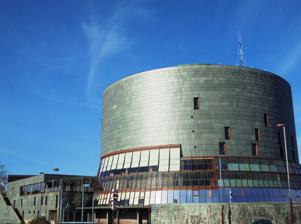
Building: Pontevedra Auditorium and Convention Centre
Country: Spain
Year built: 1997
Congress hall in Pontevedra, Spain Pontevedra Auditorium and Convention Centre Auditorio y Palacio de Congresos de Pontevedra Alternative names Pazo da Cultura General information Type Auditorium and Convention Centre Location Pontevedra , Galicia , Spain Coordinates 42°26′08.1″N 8°38′13.9″W / 42.435583°N 8.637194°W / 42.435583; -8.637194 Construction started 1993 Completed 1997 Opening 1997 Owner City Council of Pontevedra Management Pazo de Congresos e Exposicións Design and construction Architect(s) Manuel de las Casas Website Official website The Pontevedra Auditorium and Convention Centre is a building that hosts conventions , exhibitions , concerts , plays and ballet and dance performances in Pontevedra ( Spain ). It is located in the northern part of the city, next to the Lérez river and the Tirantes bridge and was designed by the architect Manuel de las Casas . History The construction of the Pontevedra Auditorium and Convention Centre was planned at the beginning of the 1990s as part of an extensive urban planning project for the development of the north-eastern part of the city, on the reclaimed land of an old marsh . The project included the construction of a cable-stayed bridge , the Tirantes Bridge , to serve the auditorium and as an exit from the city to the north, an exhibition centre annexed to the Auditorium in front of the Rosalía de Castro Park, and the development of the banks of the Lérez River and the Island of Sculptures park. The architect Manuel de las Casas won the preliminary design competition for the construction of the convention centre, the resolution of which was announced on 2 November 1991. He designed the project in 1992. Construction of the Convention Centre began in 1993 and the auditorium was opened in 1997, while the exhibition centre was inaugurated in 1998. The palace was inaugurated on 20 September 1997, with the exhibition The Neutrality of the Order by Manuel de las Casas and a concert by mezzo-soprano Teresa Berganza and the Royal Galician Philharmonic conducted by Maximino Zumalave . Just afterwards, on 24 and 25 September 1997, a congress on Infrastructure, Environment and Regional Development was held in the convention centre. Description With its contemporary architecture , the palace comprises a complex of buildings covering 10,000 m 2 , which includes an exhibition area, plenary rooms, an auditorium and a restaurant area. It is a multi-purpose building that allows all its spaces to be used at the same time. The most characteristic aspect of the exterior of the palace are the green slate slabs , corten steel , copper and glass which, together with the harmonious ensemble of the building's volumes, such as the cube of the exhibition hall, favour its integration into the surrounding landscape and greenery. Manuel de las Casas organises the terrain by designing artificial platforms, squares and stone terraces that overlook the ria, the Lérez and the city. The complex is composed of pure volumes with a cylinder for the Auditorium and two prisms on different floors, housing a large exhibition hall, the Convention Centre, a restaurant and a cafeteria. The congress hall and meeting rooms are located inside the trapezoidal prism. On the square-based prism, the entrance and the large skylight lead to the exhibition hall on the lower level. At the edge of the Lérez , the building is accessed by a stone staircase covered by the green slate wall. The Pontevedra Convention Centre has been designed to host different types of events, conventions, trade fairs, public fairs, exhibitions, corporate events, business conventions, seminars, symposiums, conferences - whatever format or tone the organisers wish to give it. Its advantages can be summed up in two words: modularity and functionality. Surfaces and number of seats The convention centre offers : a total net floor area of 10,000 m2 a main auditorium with 772 seats. According to the architect Manuel de las Casas, in the concert hall or main auditorium, undulating and even whimsical shapes were sought to avoid sound bouncing. an auditorium or conference room with 276 seats a 100-seat meeting room a light and bright exhibition hall of 1,220 m2 a panoramic restaurant with a view of the Lérez River and the Tirantes Bridge 8 seminar rooms a workshop room for 40 people a press room a VIP room rehearsal room, rest room, sewing room, 10 dressing rooms. a public car park for 1300 vehicles Events In addition to concerts and shows, it hosts conventions and exhibitions such as Culturgal, the fair of cultural activities in Galicia and publishing houses, Pont Up Store, Cantos na maré, Etiqueta Negra, Edugal, Debut, etc. Gallery Upper section Façade Façade integrated into the landscape Entrance hall Entrance Auditorium in the foreground Cycle path in front of the palace Glass cube in the exhibition hall Stairs that are part of the palace Exhibition centre View of the palace from the Tirantes Bridge Auditorium Auditorium Hall Interior of the exhibition hall References